Interstate 555

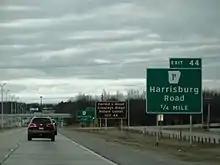
I-555 exit 44 signage

I-555 begins at an interchange of I-55, US 61, and AR 77 in Turrell. I-55 goes south to Memphis, Tennessee. The road parallel to the Interstate, AR 463, is a former alignment of US 63. I-555 passes through farmland and Gilmore. Then, it passes through Tyronza and Marked Tree. The section between Marked Tree and Payneway is also used for farm equipment vehicles to drive on. Next, it passes through Trumann before entering Jonesboro. It briefly has an overlap with US 49. I-555 ends in Jonesboro at an interchange with AR 91; from there, the road continues as US 63.